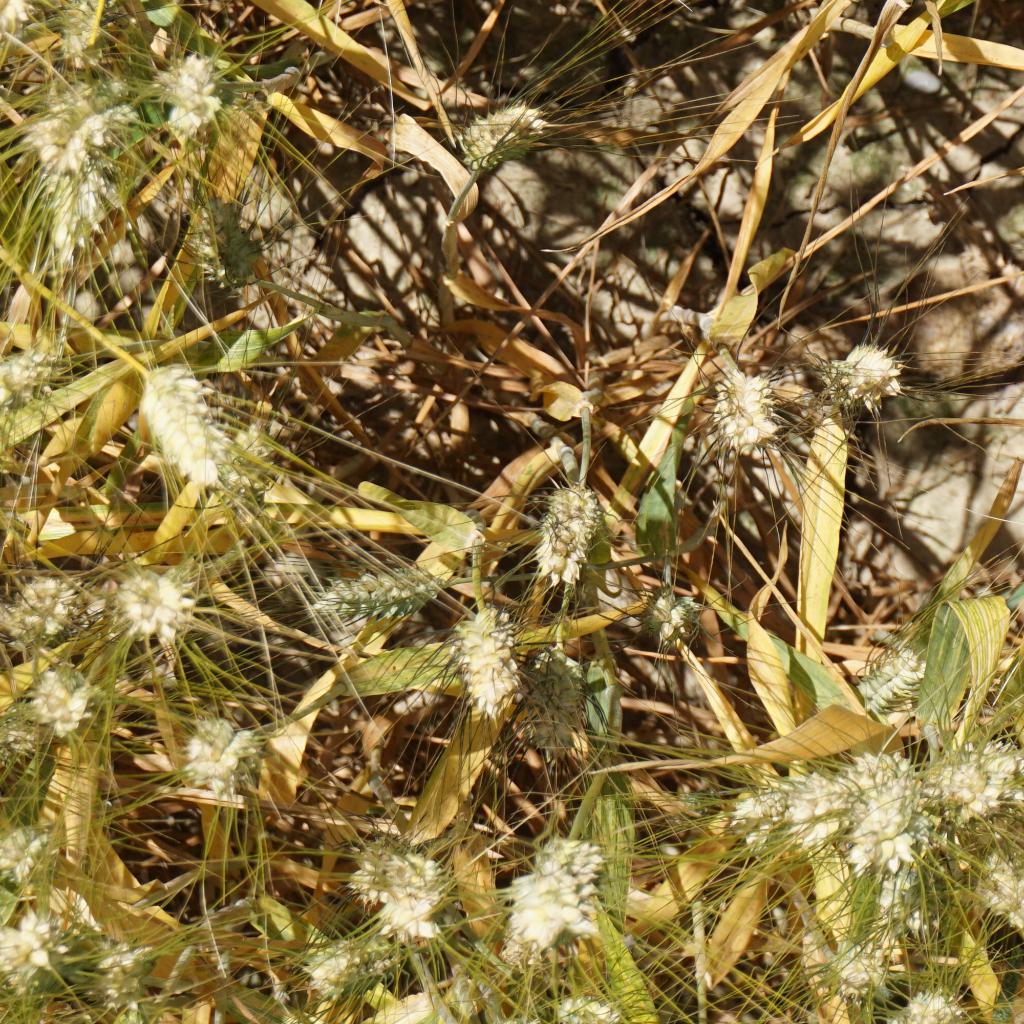
Country: France
Location: Gréoux
Wheat development stage: Filling - Ripening